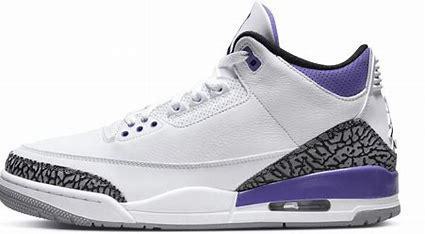
Brand: Nike
Model: Air 3